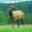
Label: deer